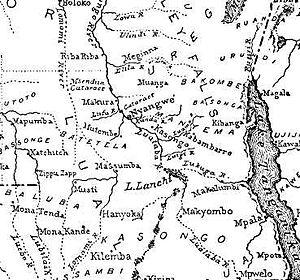
Les Campagnes de l'État indépendant du Congo contre les Arabo-Swahilis sont un ensemble d'opérations militaires menées par la Force publique de l'État indépendant du Congo contre les états dirigés par les sultans bantous musulmans dans l'est de l'actuel territoire de la République démocratique du Congo de mai 1892 à janvier 1894. Au plus fort de l'engagement fin 1892, environ 100 000 Arabo-Swahilis répartis en plusieurs armées furent opposés à 120 Européens à la tête de 3 500 soldats réguliers, et davantage d'auxiliaires, sur un territoire de la taille de la France.